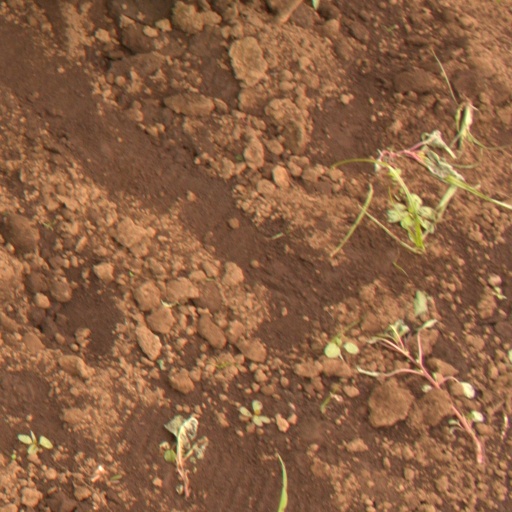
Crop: soybean